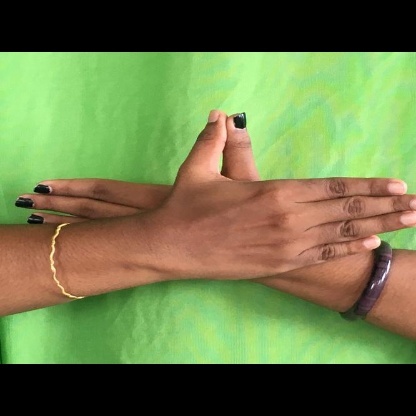
Mudra: Garuda